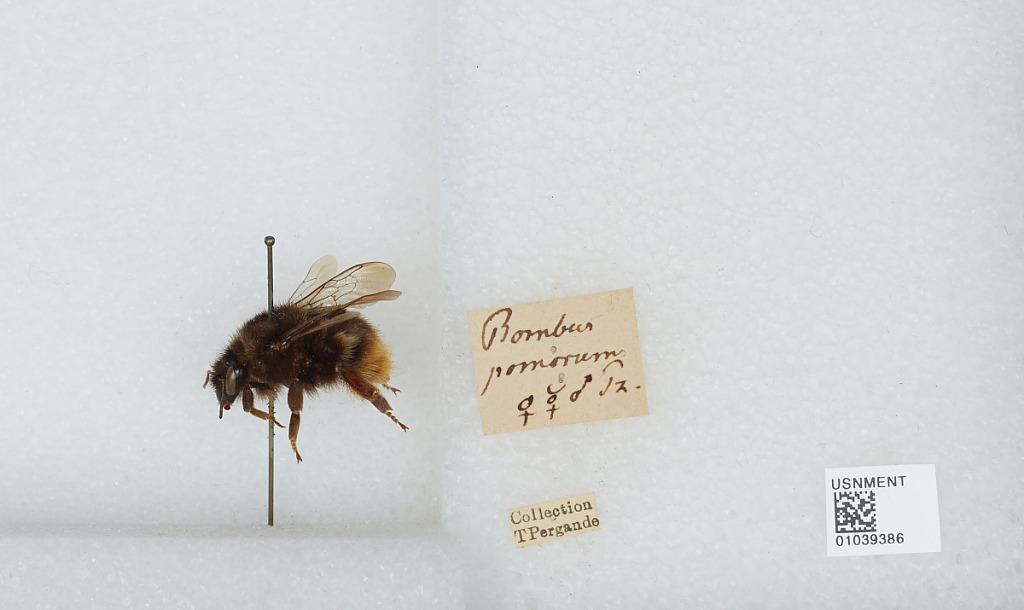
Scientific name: Bombus (Rhodobombus) pomorum (Panzer)